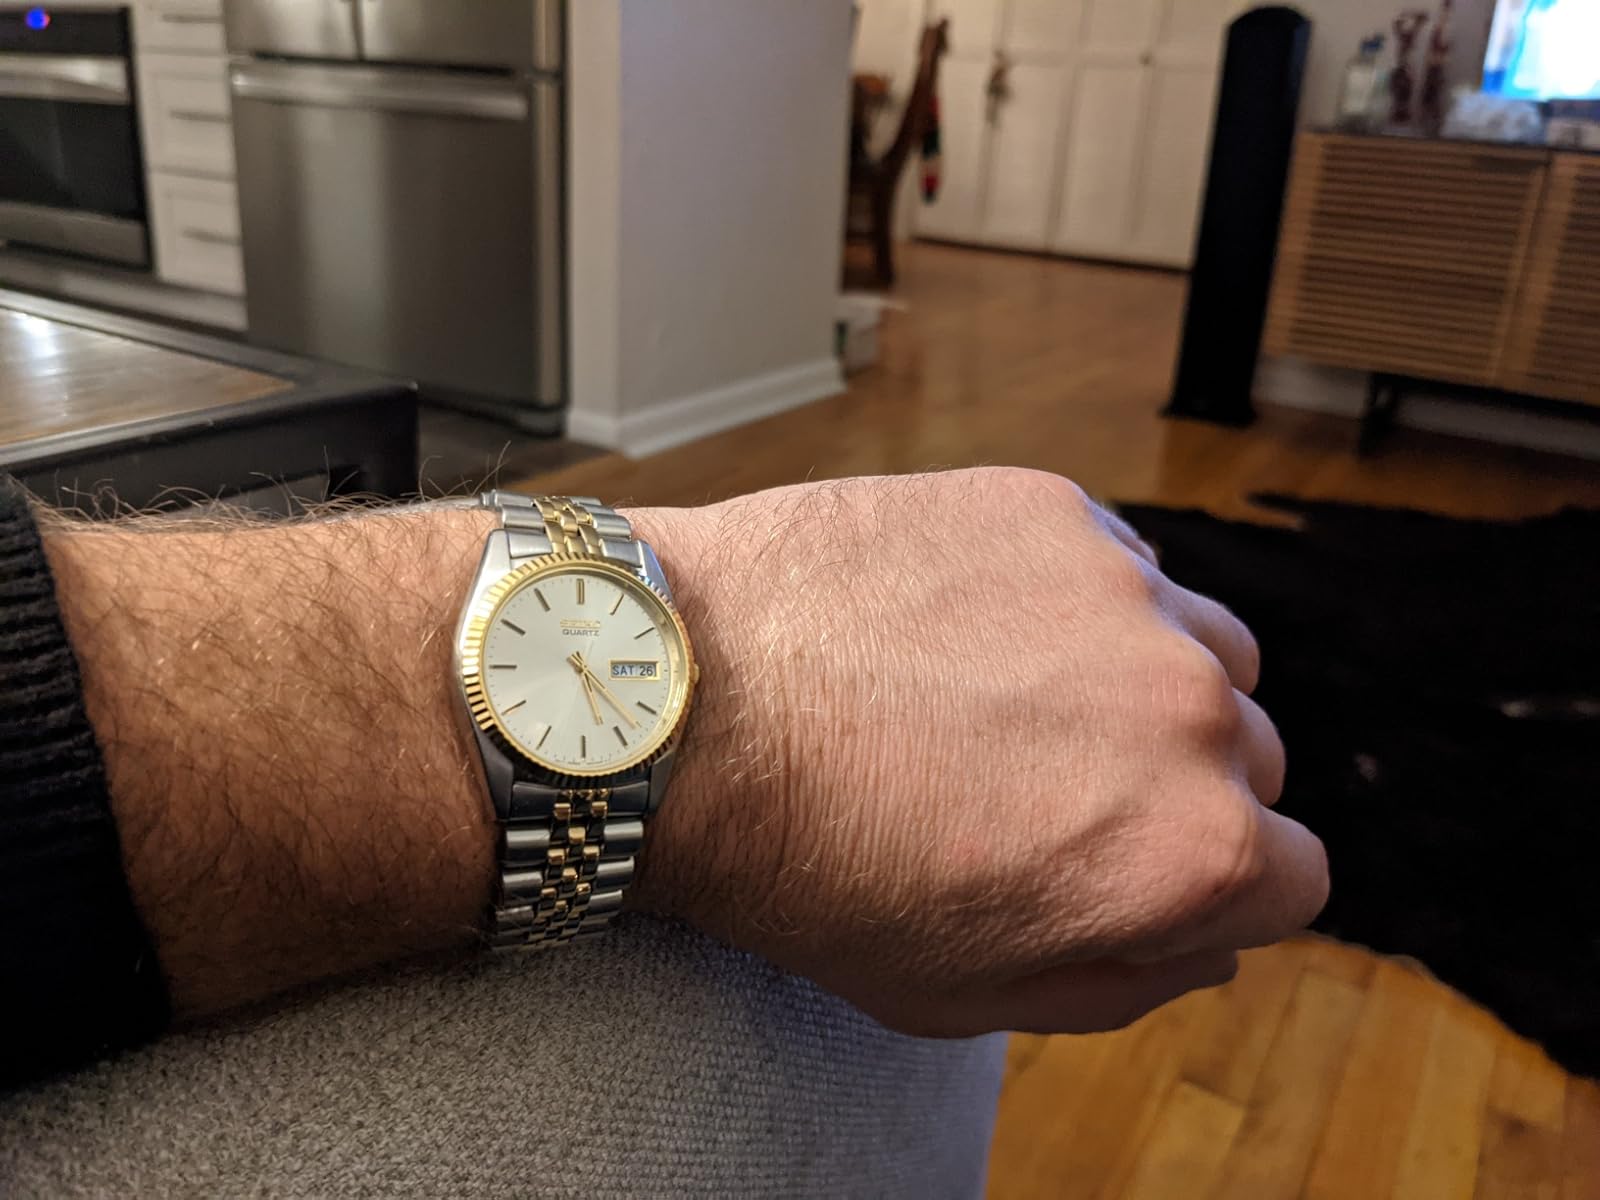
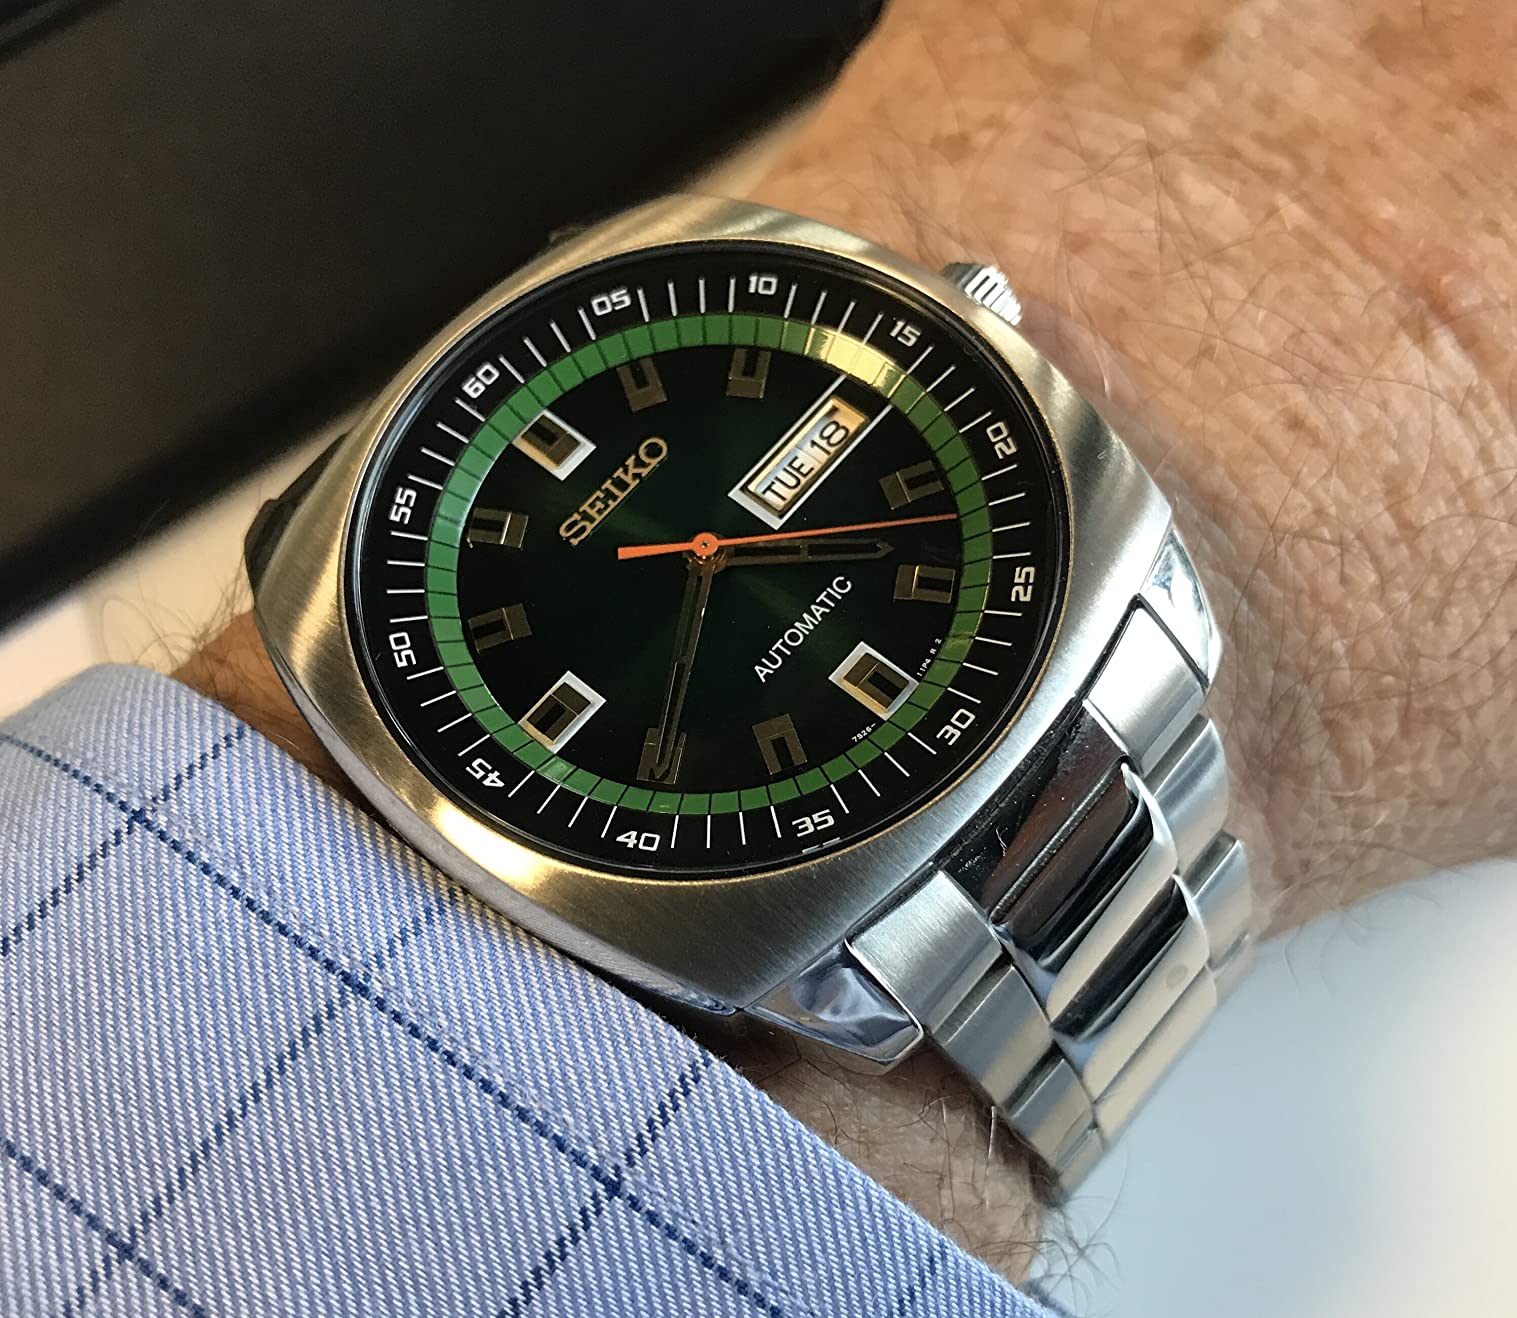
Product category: accessories_watch
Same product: no